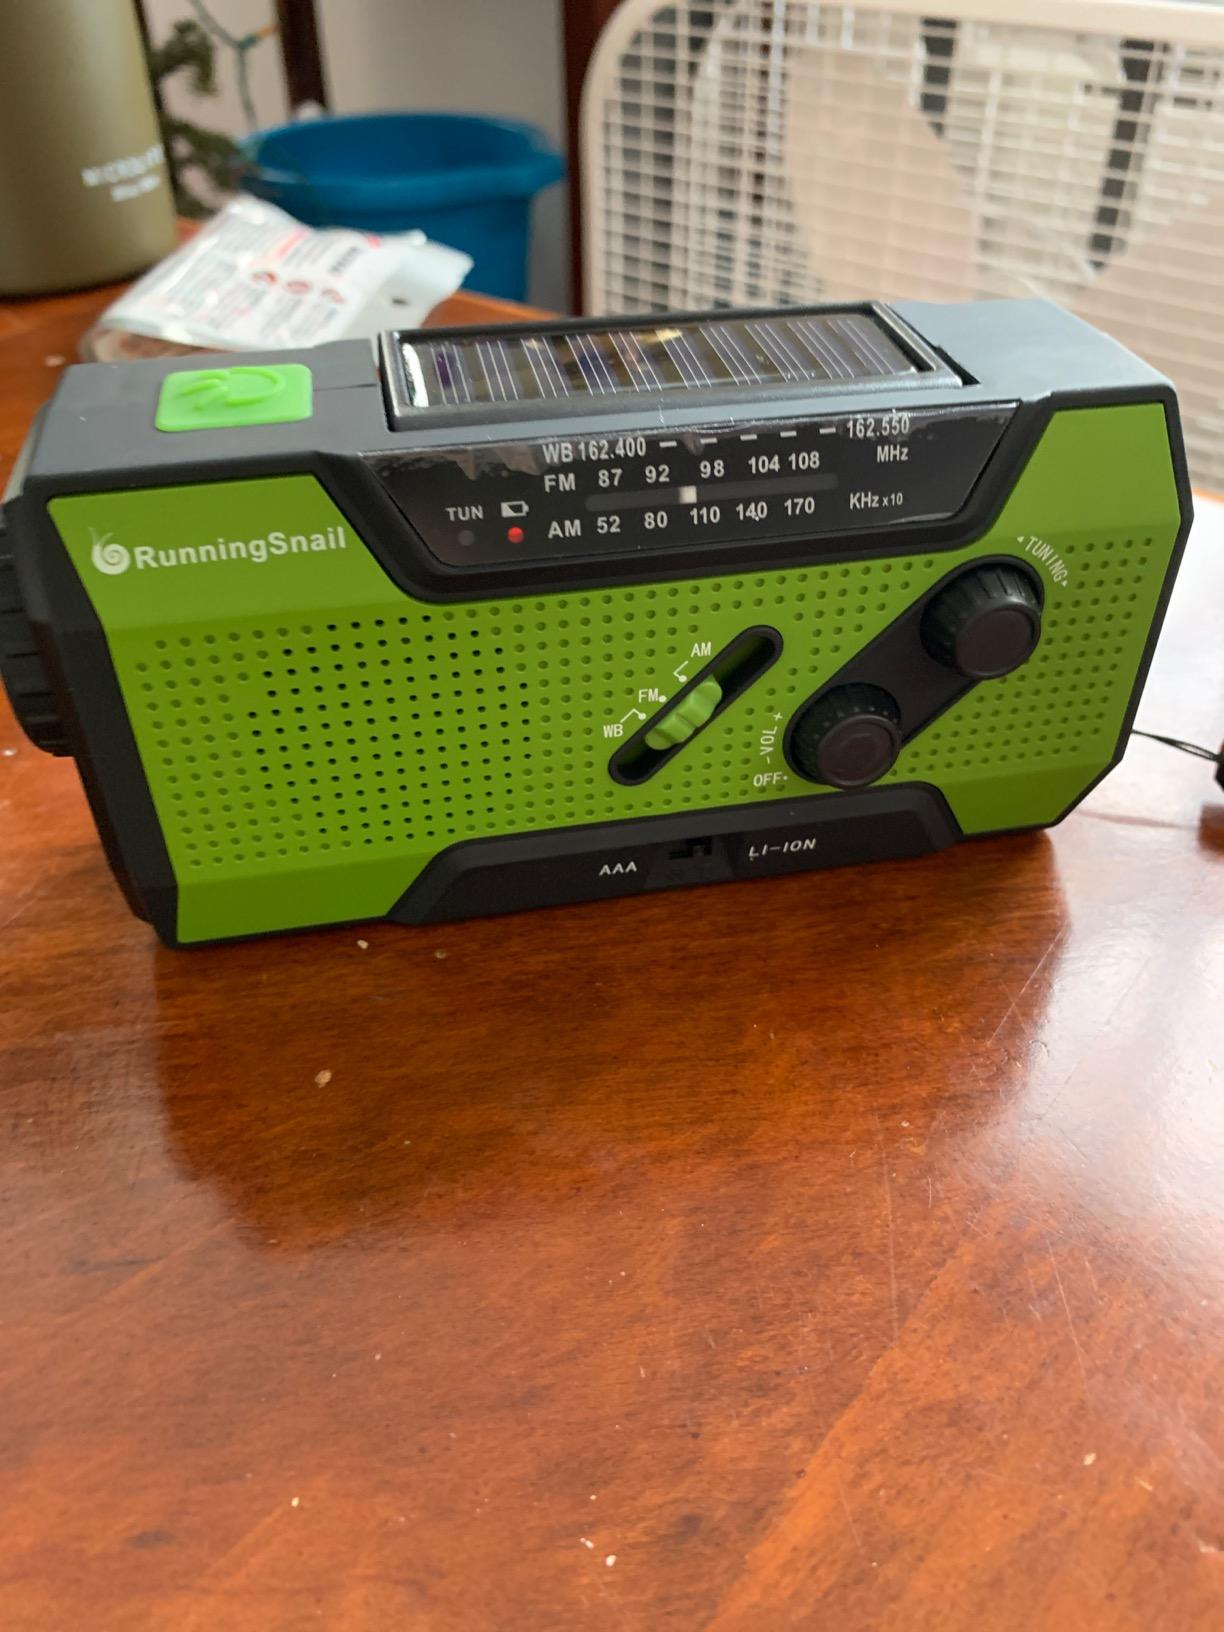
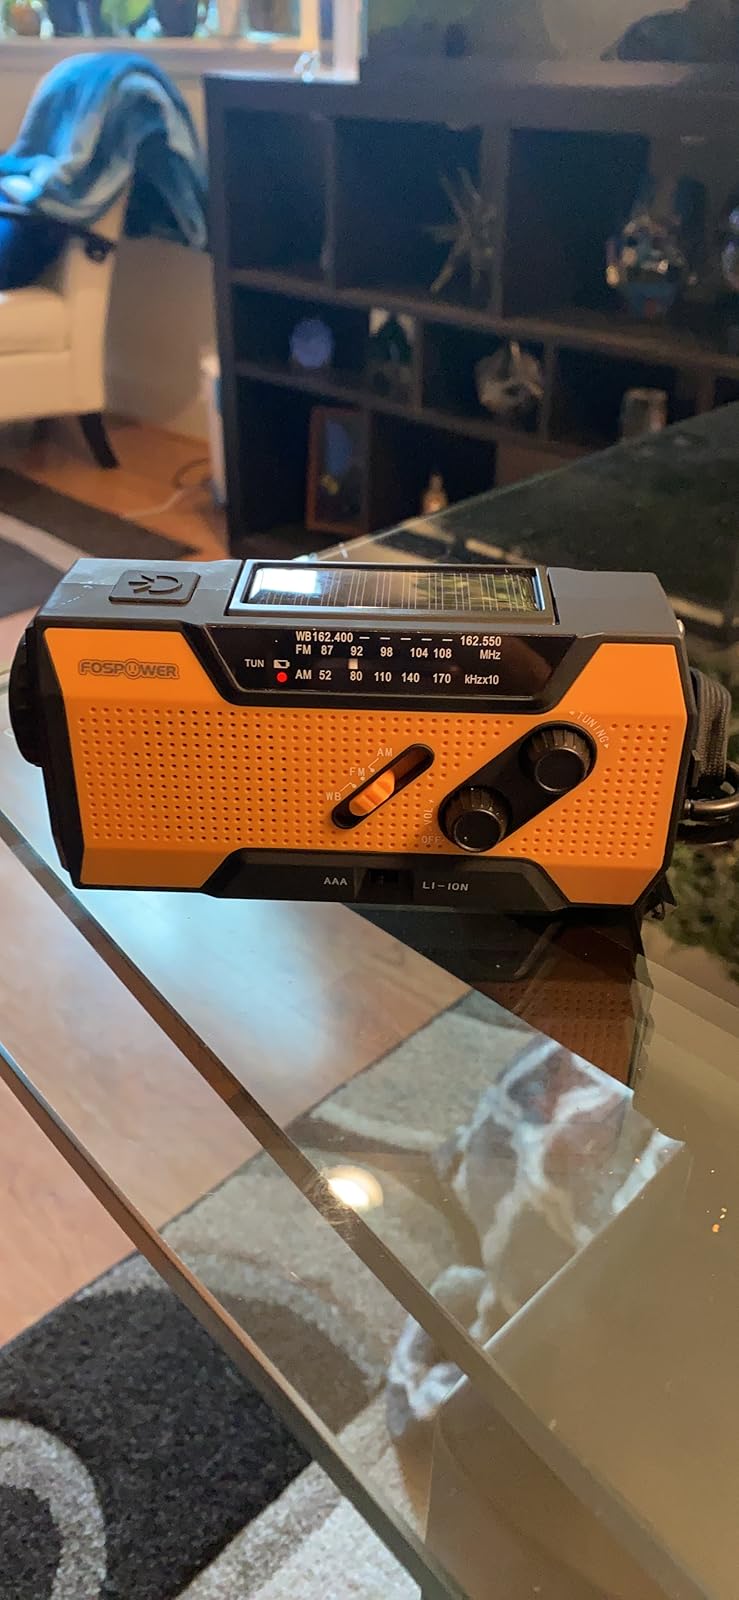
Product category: radio
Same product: no